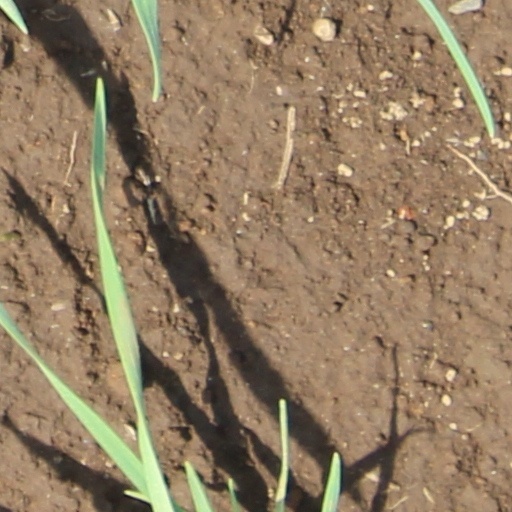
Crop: wheat